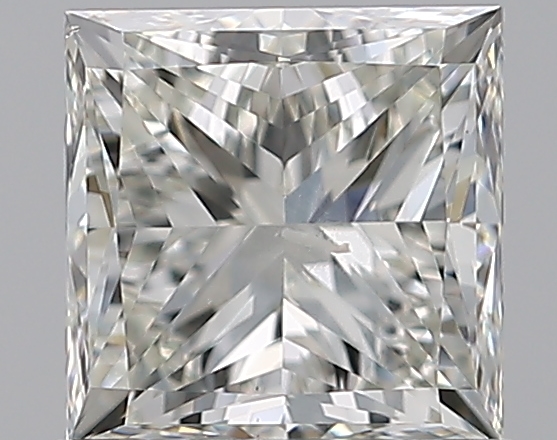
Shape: princess
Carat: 1
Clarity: SI2
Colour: K
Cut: VG
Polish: EX
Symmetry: VG
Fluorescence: N
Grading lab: GIA
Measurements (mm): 5.18 x 5.18 x 3.91